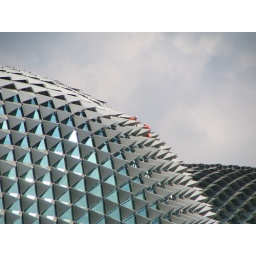
There is a worker in an orange jumpsuit on the roof